Sporting Kansas City

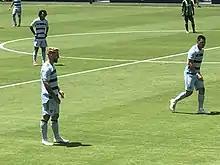
Gianluca Busio, Johnny Russell, and Roger Espinoza in 2021.

In the 2014 MLS Cup Playoffs, Sporting were eliminated in the East Knockout Round by the New York Red Bulls.